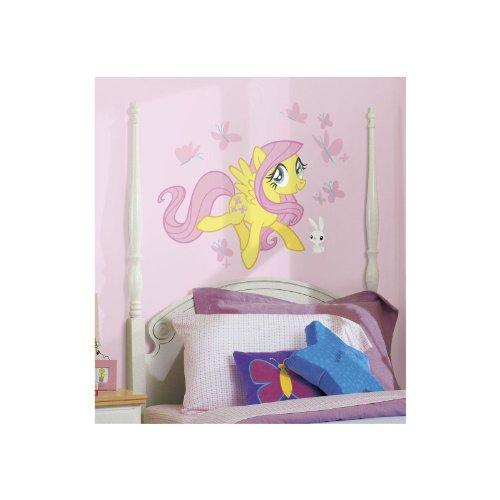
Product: RoomMates My Little Pony Fluttershy Peel and Stick Giant Wall Decals
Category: Baby Products | Nursery | Décor | Wall Décor | Stickers
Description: Comes with 19 wall decals; assembled size 30.2"wide x 24.5"high.
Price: $12.97